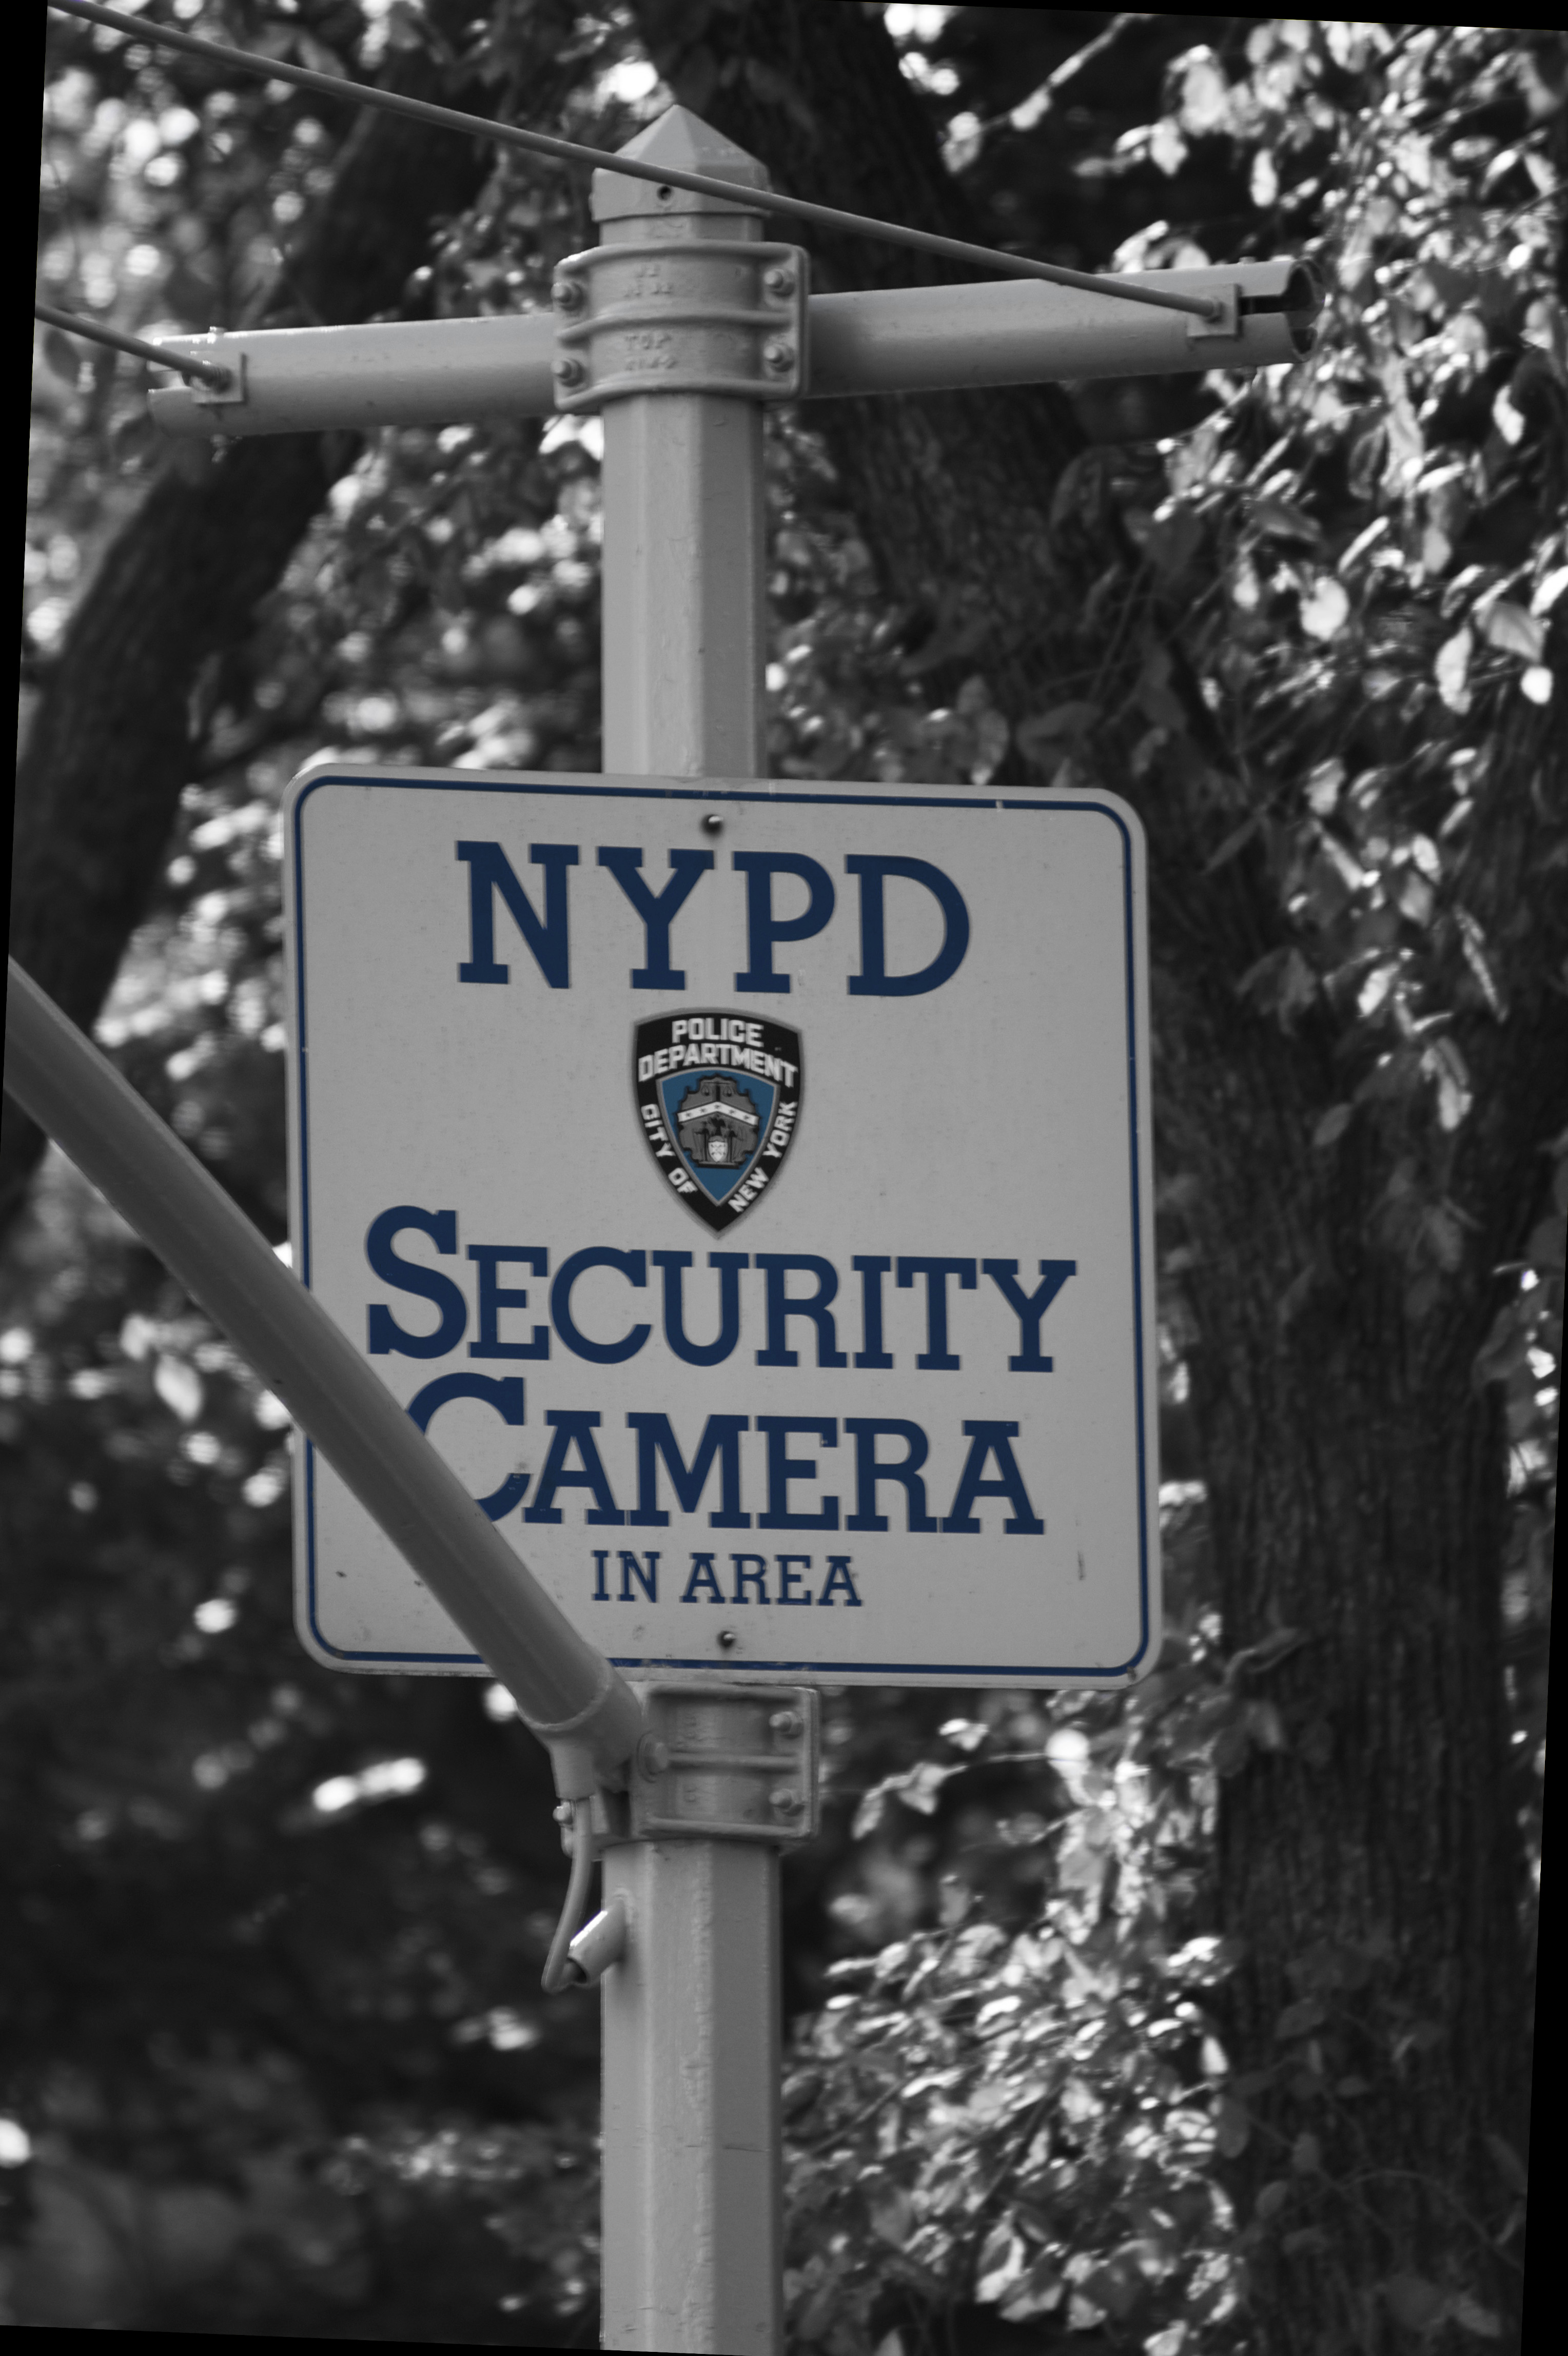
black and white, city, sign, nyc, park, usa, street sign, monochrome, signage, lighting, central, ny, new, police, york, us, nipped, monochrome photography